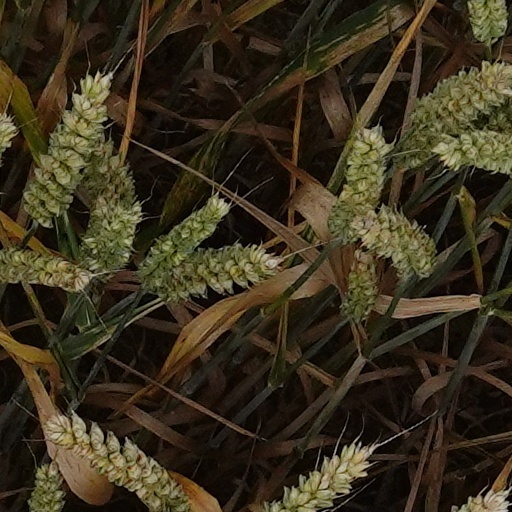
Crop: wheat